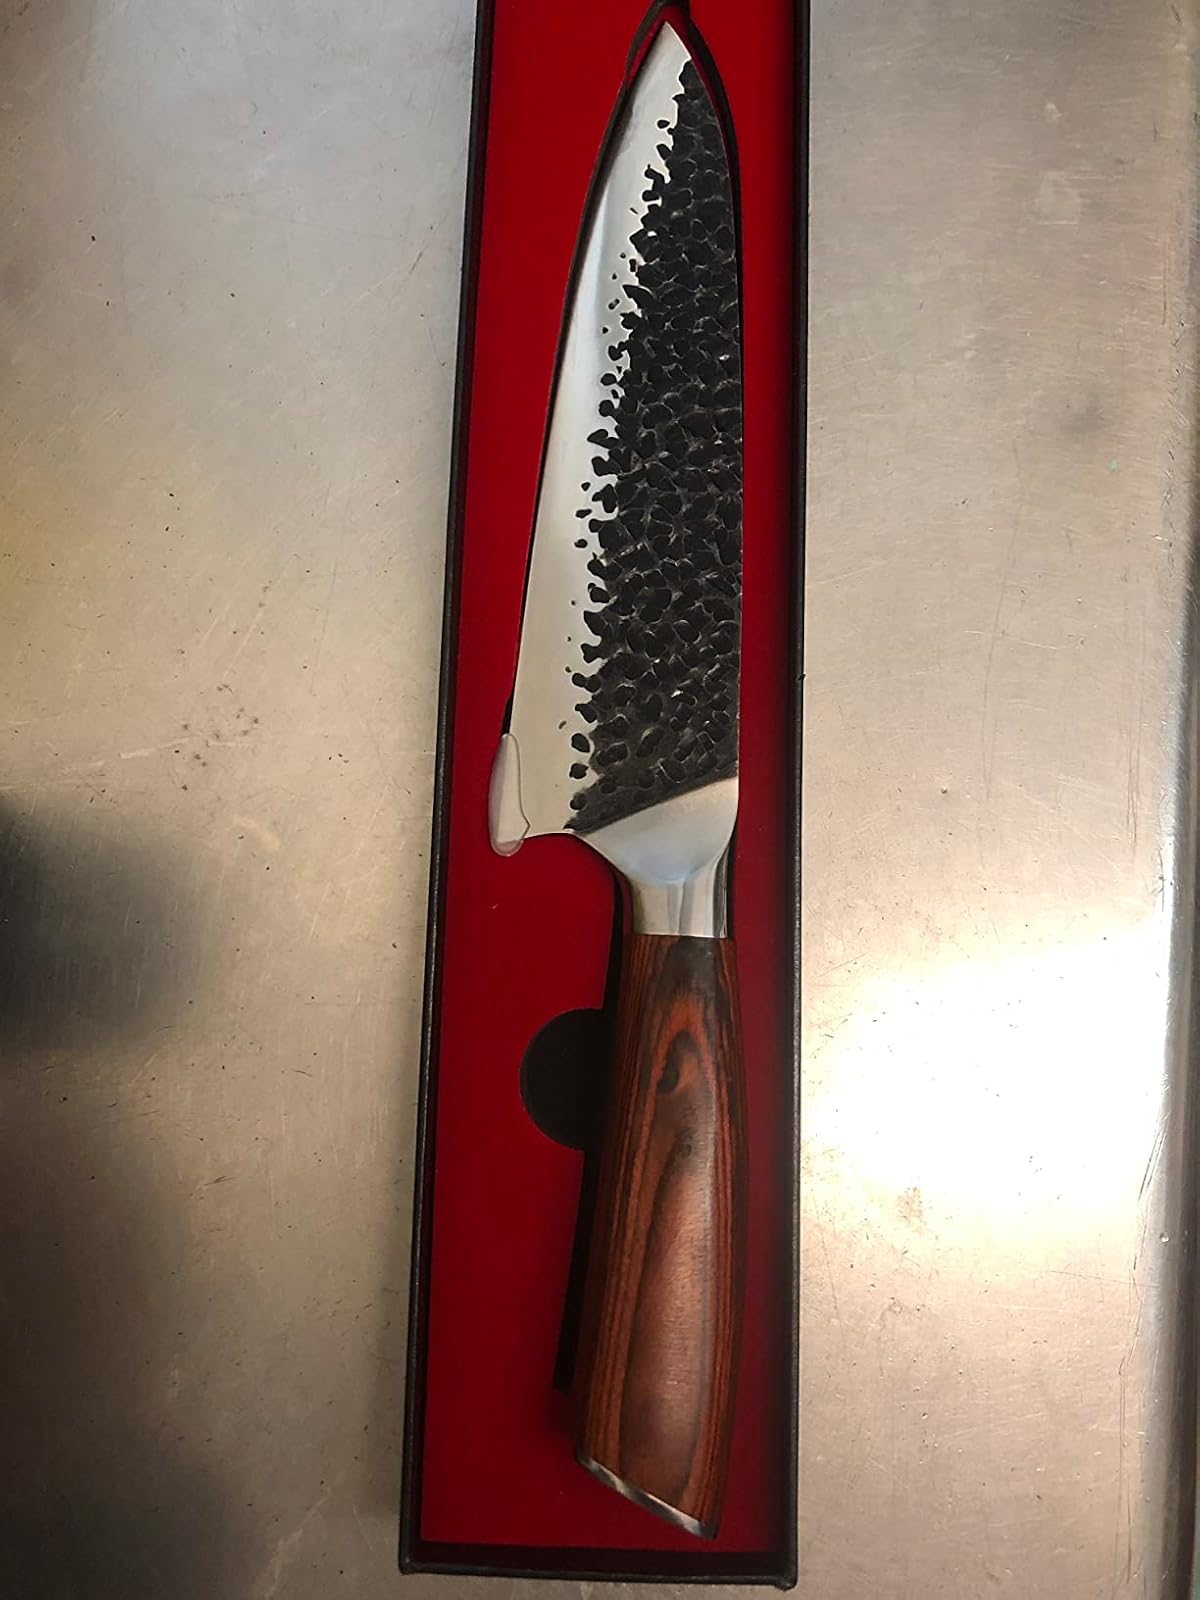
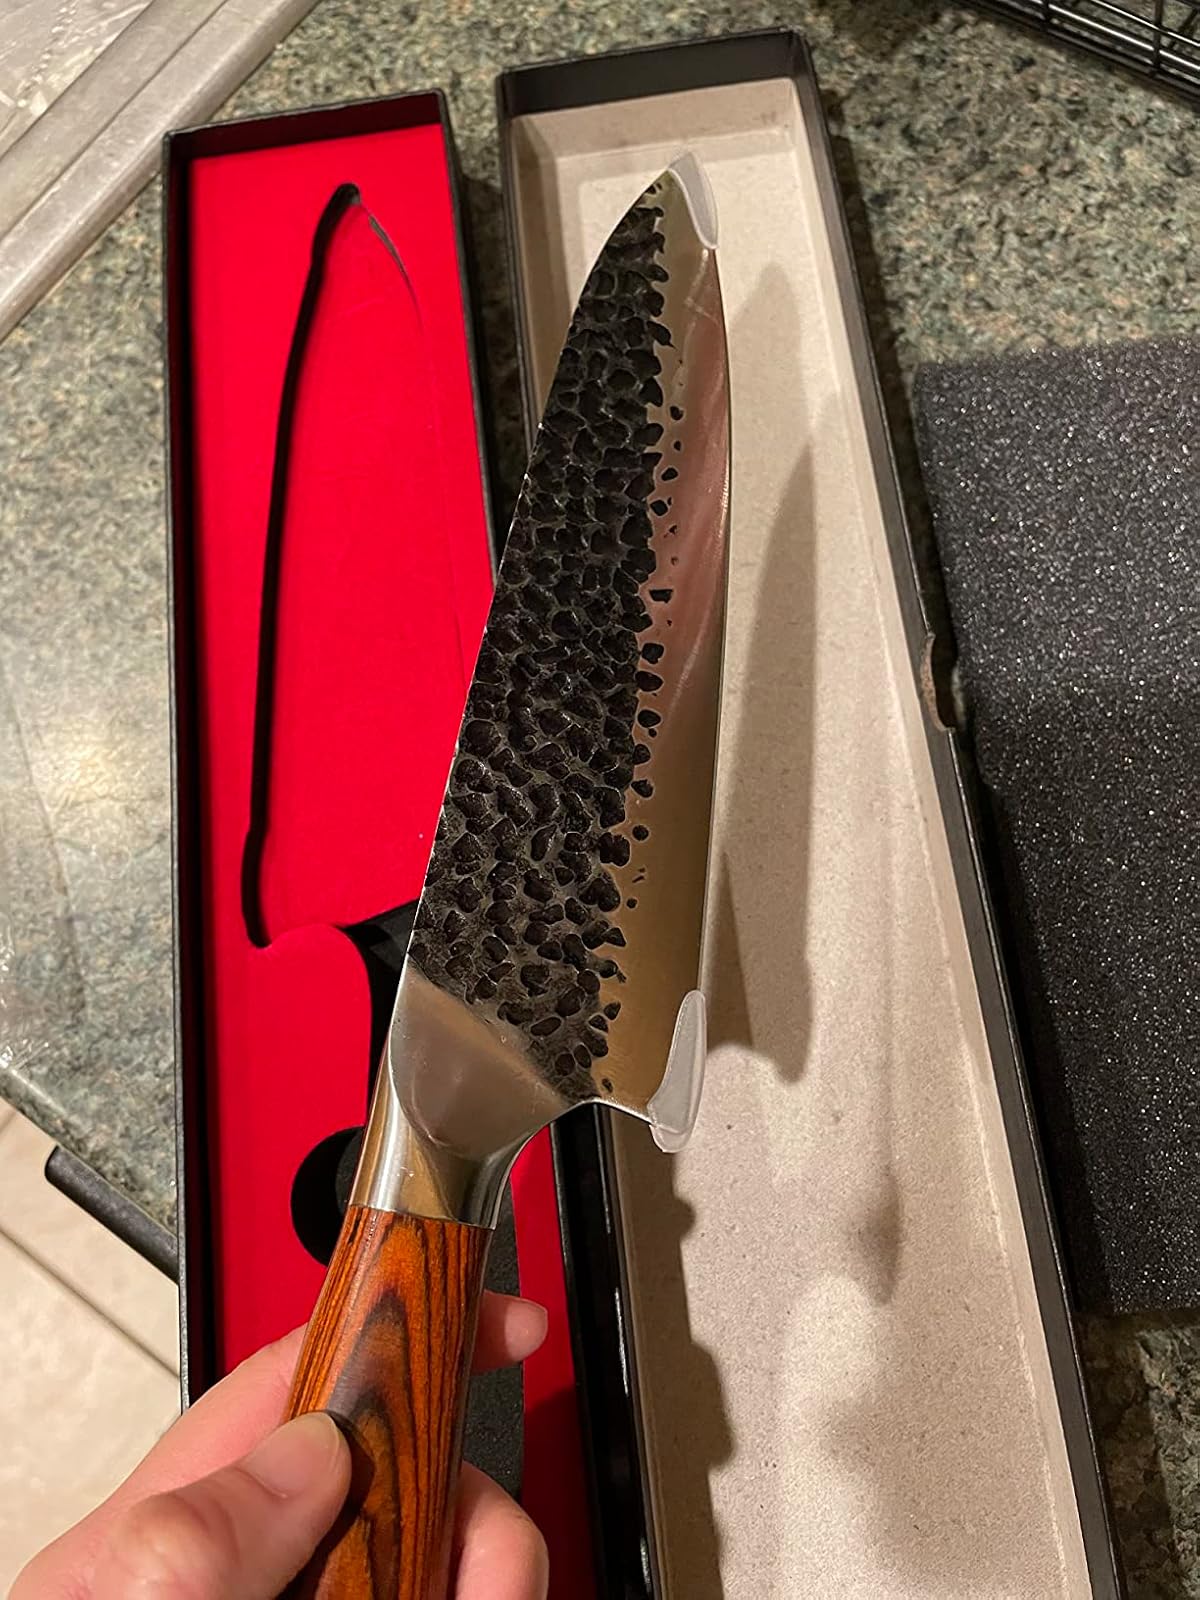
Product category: items_knife
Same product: yes